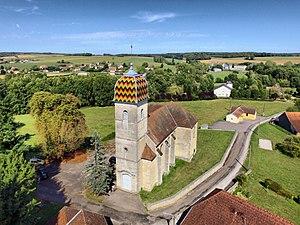
L'église de Guiseuil
Cenans est une commune française, située dans le département de la Haute-Saône en région Bourgogne-Franche-Comté.